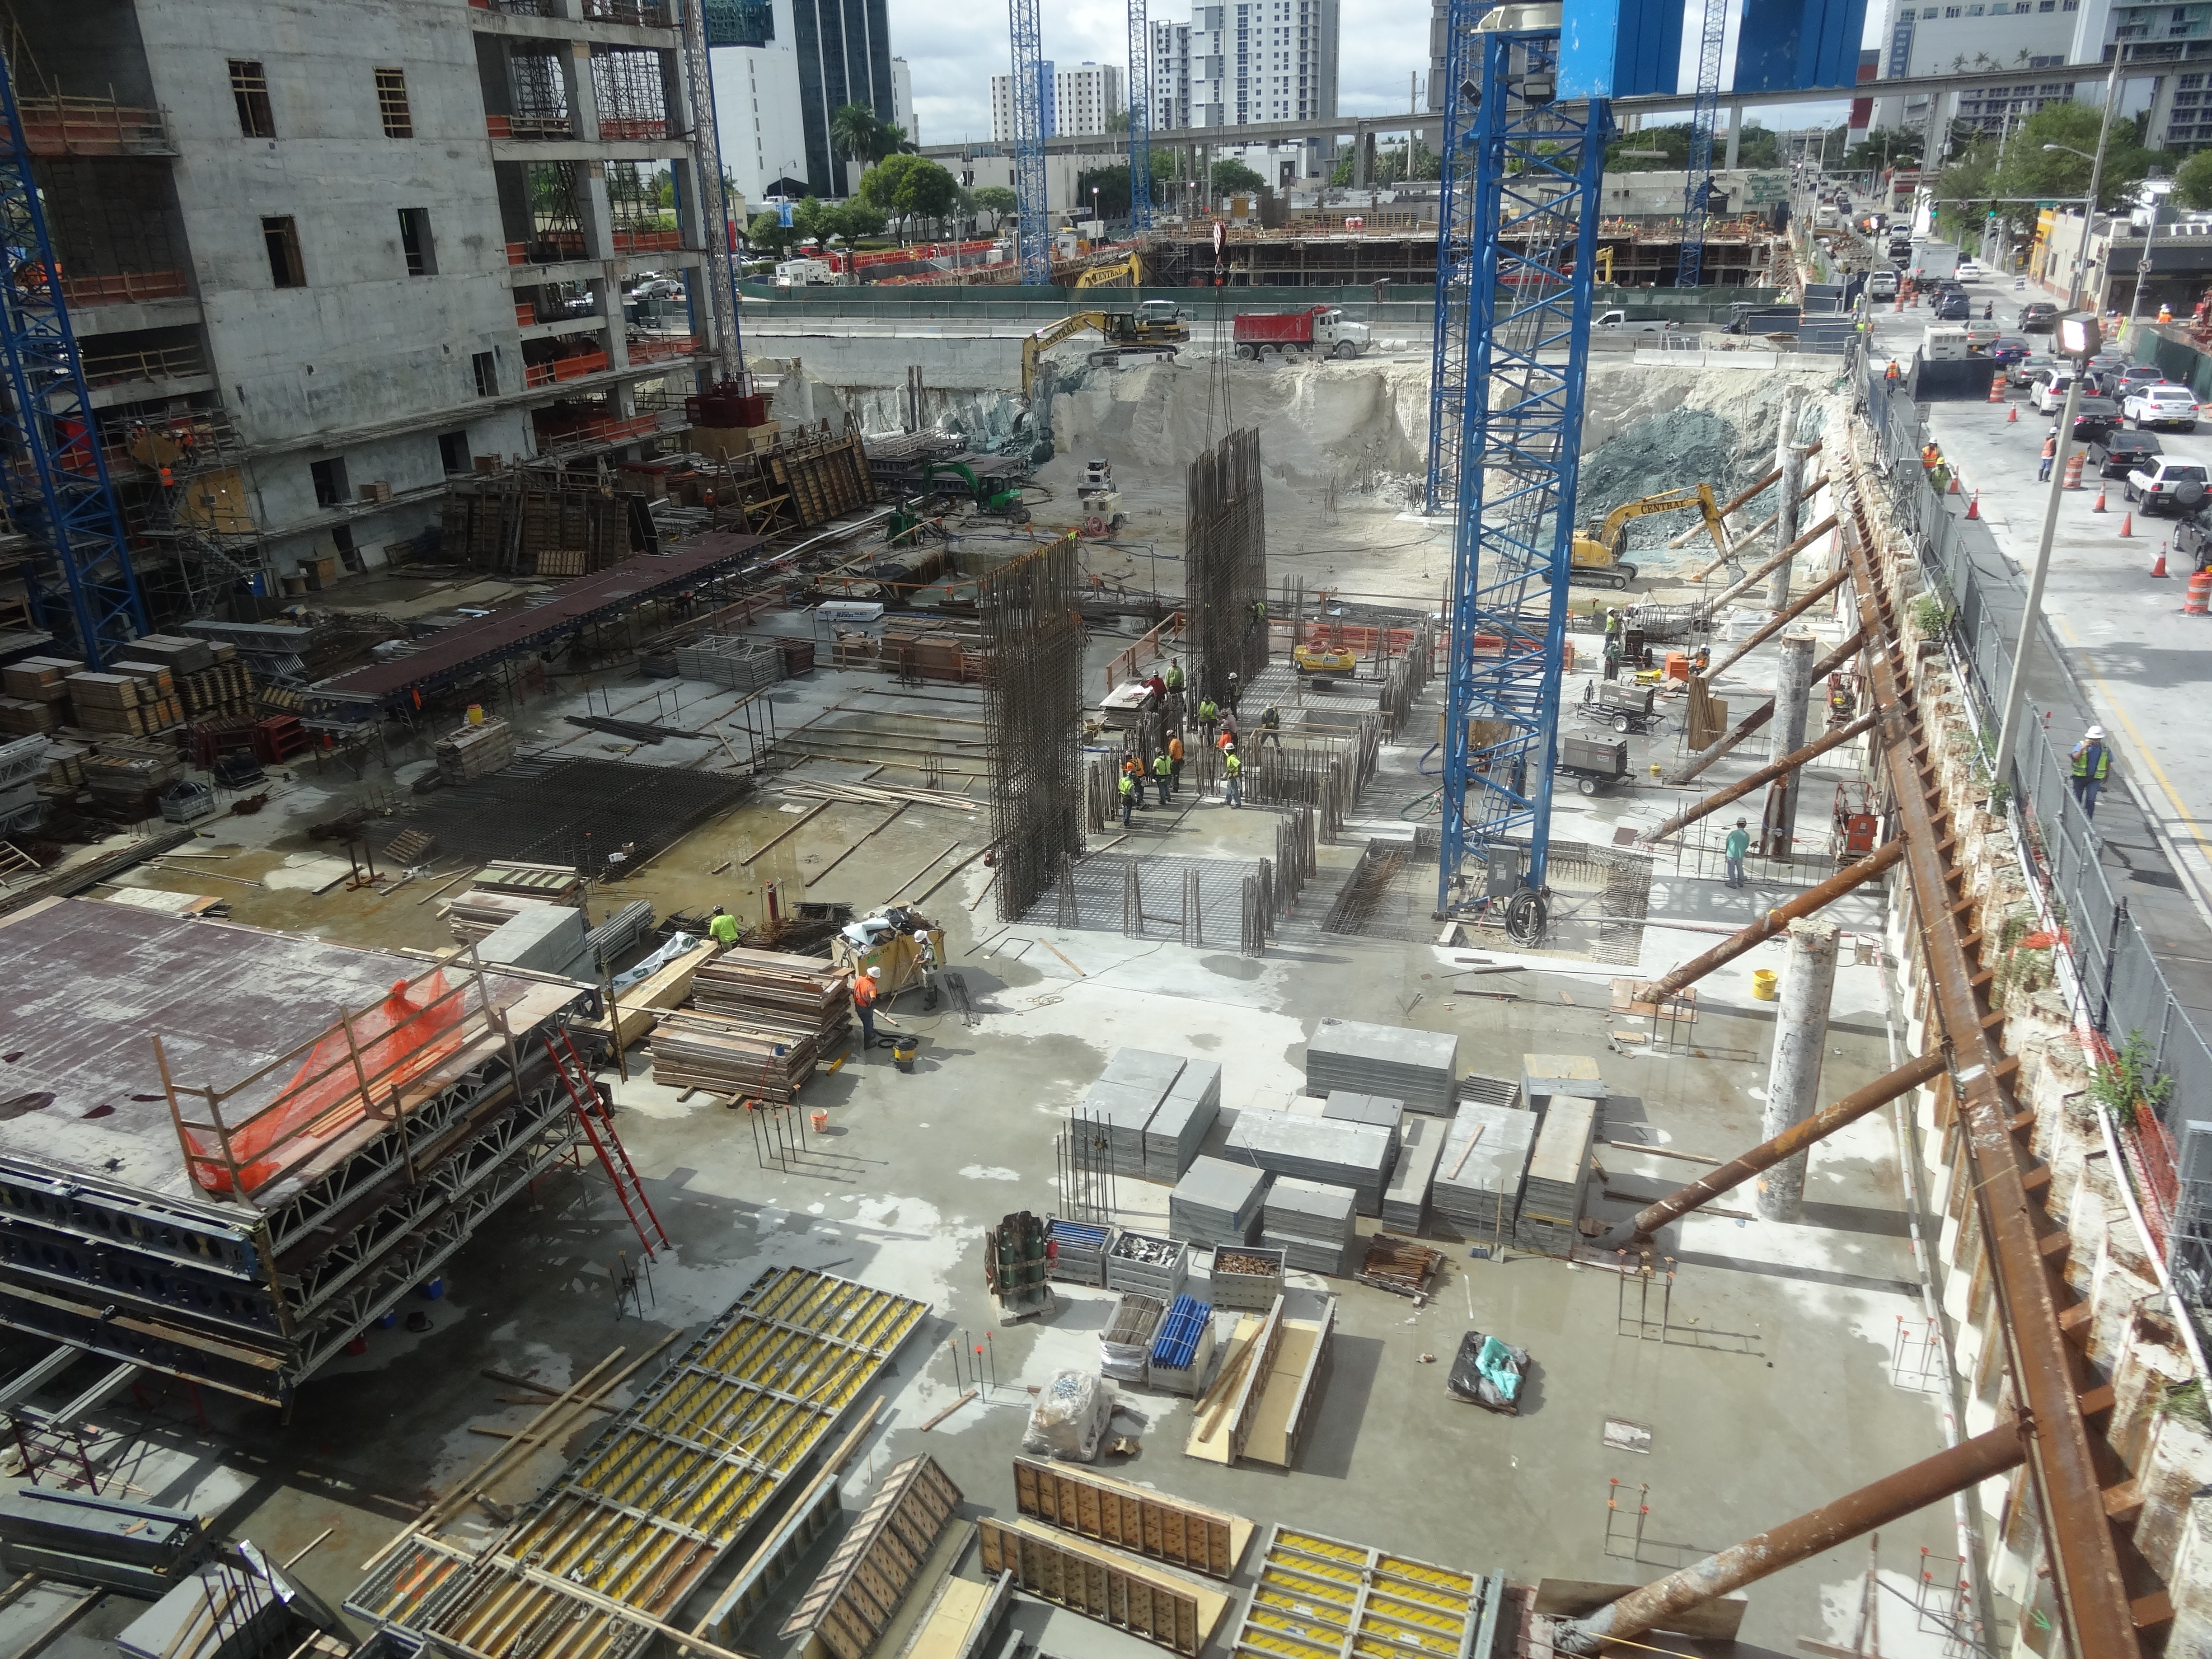
construction, arena